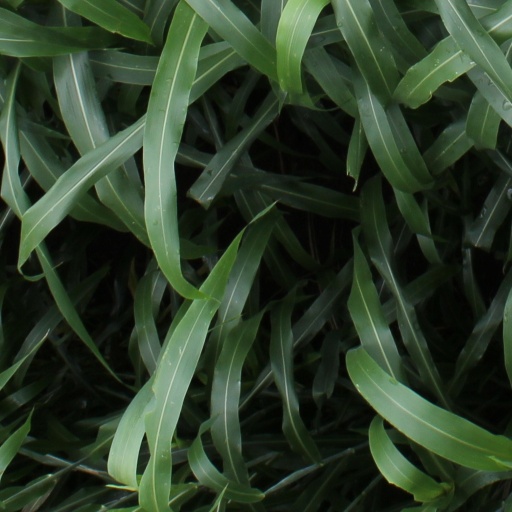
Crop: sorghum